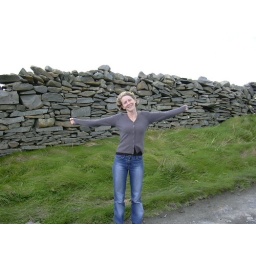
Me in front of a rock wall in Ireland